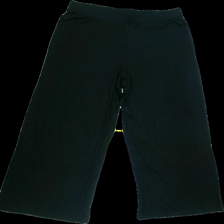
View: front
Type: Trousers
Category: Ladies
Brand: Mywear (Ica)
Colors: Black
Material: 100%viscose
Cut: Loose
Size: L
Season: Spring
Stains: Minor
Price range: <50
Recommended usage: Export